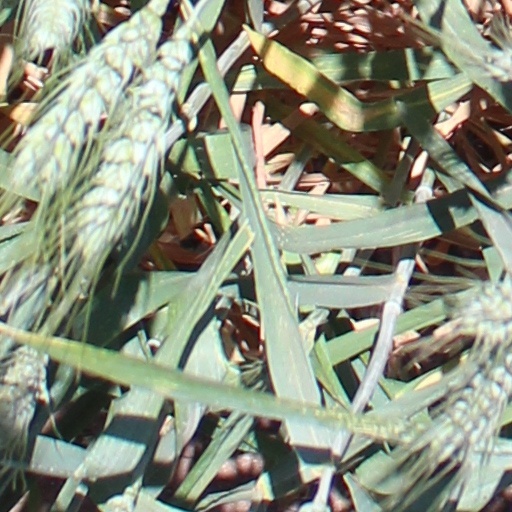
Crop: wheat